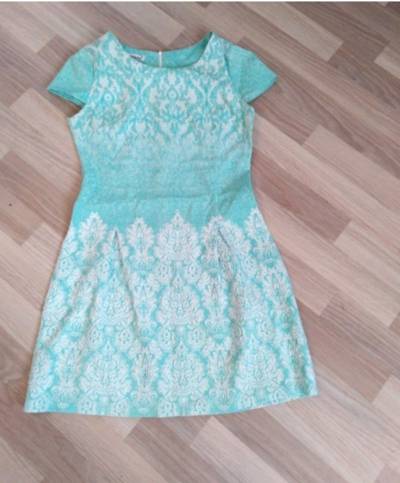
Waste category: clothes